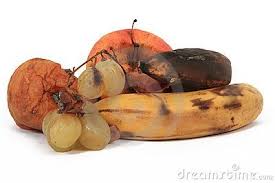
Waste category: biological